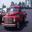
Label: automobile